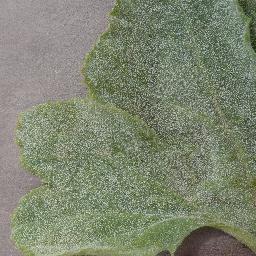
Label: Squash___Powdery_mildew